The Sachem

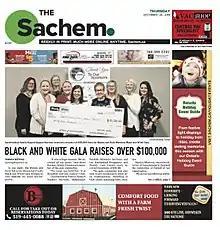
Front page of the December 26, 2019 edition

The Sachem, formerly known as the Grand River Sachem, is the oldest newspaper in Haldimand and Norfolk counties, Ontario.